Wissahickon, Philadelphia

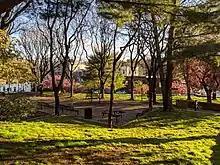
LaNoche Park, 2020

LaNoce Park: Bounded by Osborn Street, Rochelle Avenue, and Kalos Street, this park is the site of the former Wissahickon School and was established in 1984 by way of transfer to the Fairmount Park Commission. It was named for former owner of the Wissahickon Barber Shop and community leader Sabatina LaNoce who died in 1980.